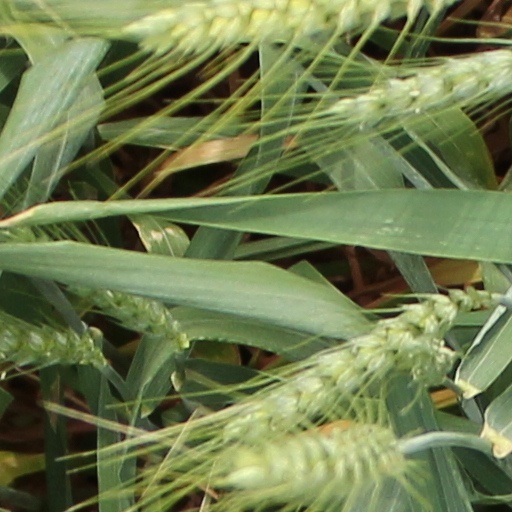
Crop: wheat